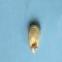
Maize quality: Bad